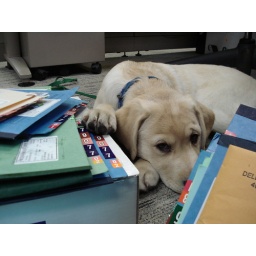
another in my cute puppy pictures. Frankie, my puppy for a weekend is actually going to be a working dog.